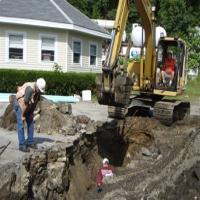
Weather: cloudy or overcast